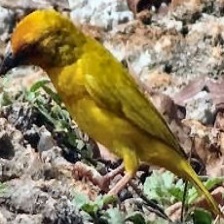
Species: EASTERN GOLDEN WEAVER
Scientific name: PLOCEUS SUBAUREUS